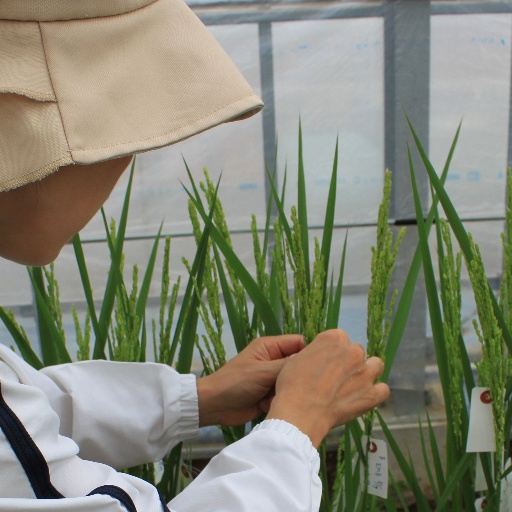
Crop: rice